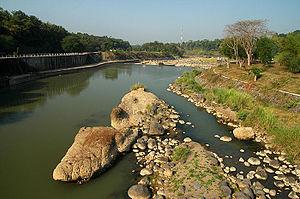
Le Progo est un fleuve indonésien d'une longueur de 138 km qui coule sur l'île de Java et se jette dans l’océan Indien.